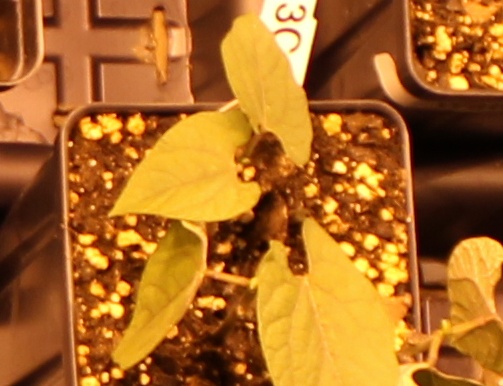
Label: Blackbean